British rule in Ireland

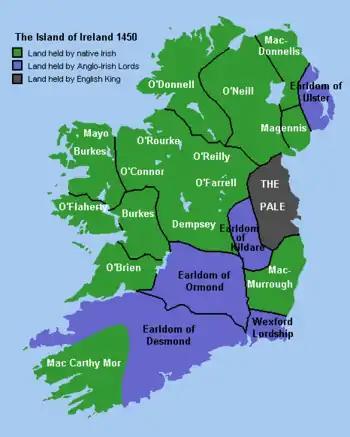
Map of areas of influence in Ireland

British colonial rule in Ireland built upon the 12th-century Anglo-Norman invasion of Ireland on behalf of the English king and eventually spanned several centuries that involved British control of parts, or the entirety, of the island of Ireland. Most of Ireland gained independence from the United Kingdom following the Anglo-Irish War in the early 20th century. Initially formed as a Dominion called the Irish Free State in 1922, the Republic of Ireland became a fully independent nation state following the passage of the Statute of Westminster in 1931. It effectively became a republic with the passage of a new constitution in 1937, and formally became a republic with the passage of the Republic of Ireland Act in 1949. Northern Ireland remains part of the United Kingdom as a constituent country.